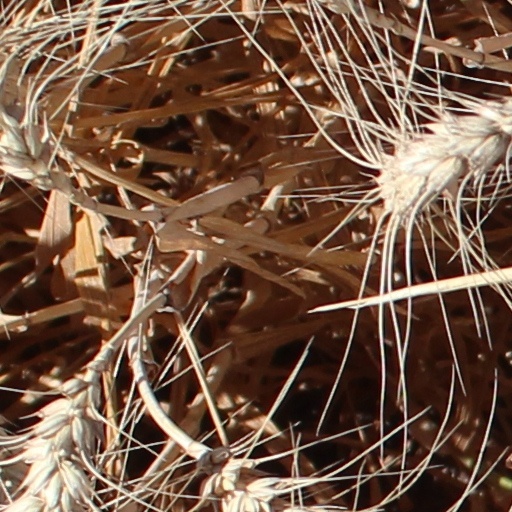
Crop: wheat